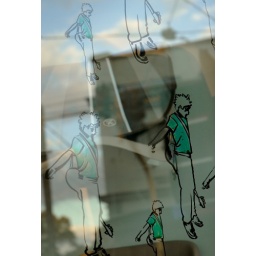
The little guitarists painted on the shop window of Crumpler, the maker of the toughest bag in the world.